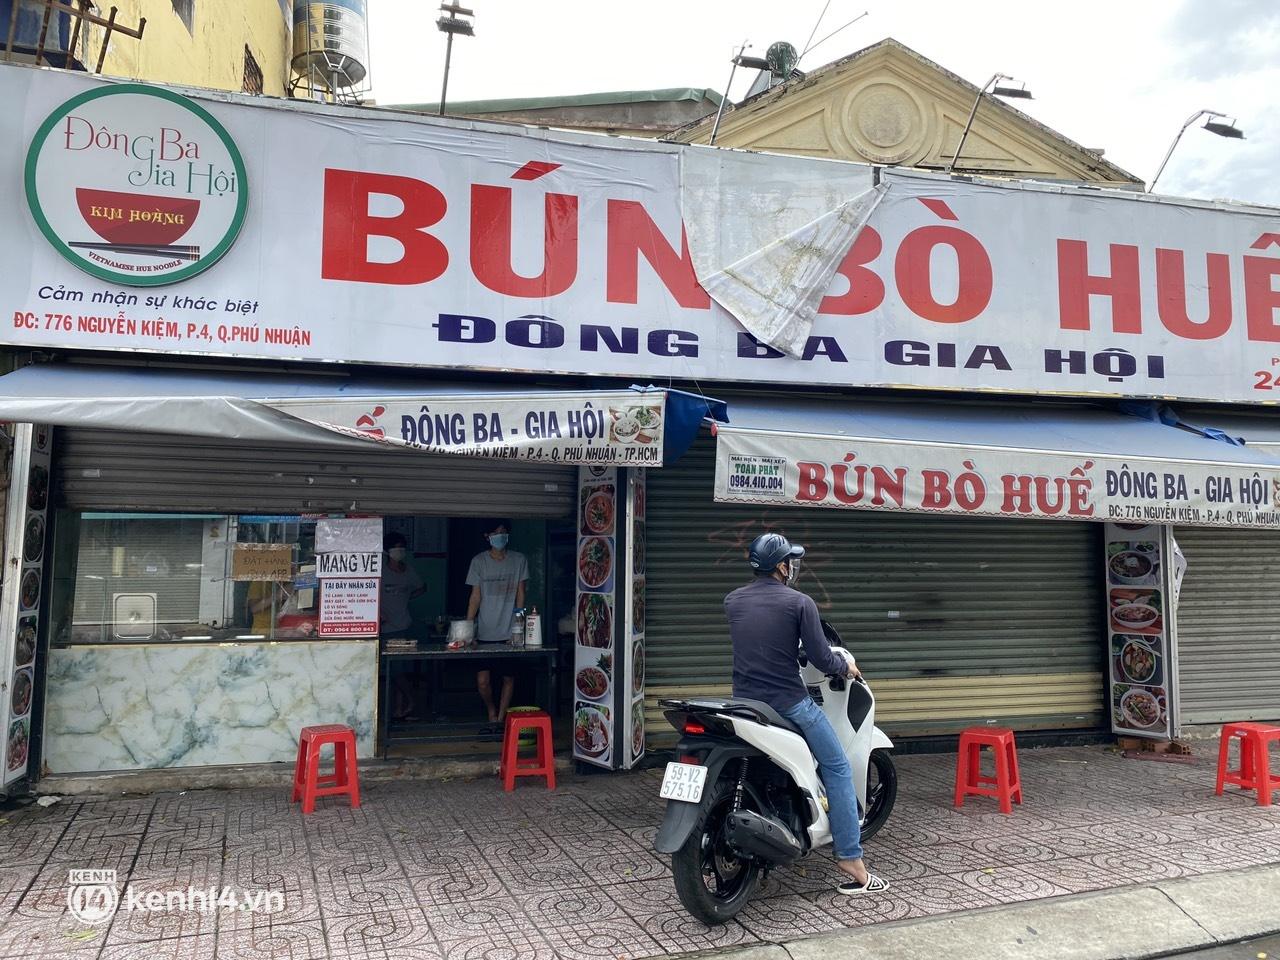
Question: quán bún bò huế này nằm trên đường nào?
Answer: quán bún bò huế này nằm trên đường nguyễn kiệm